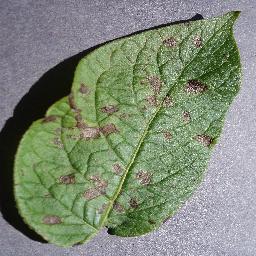
Label: Potato___Early_blight